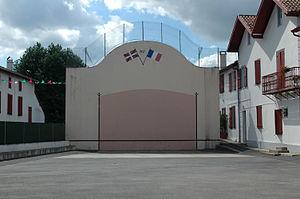
Louhossoa est une commune française située dans le département des Pyrénées-Atlantiques, en région Nouvelle-Aquitaine.